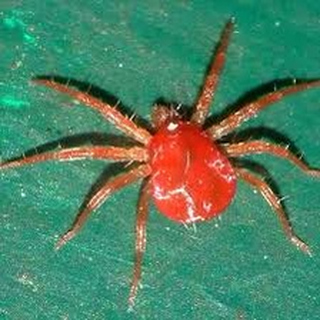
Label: wheat_mite